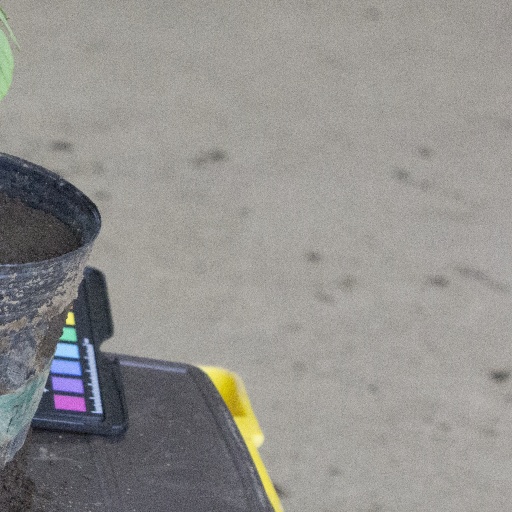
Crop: soybean